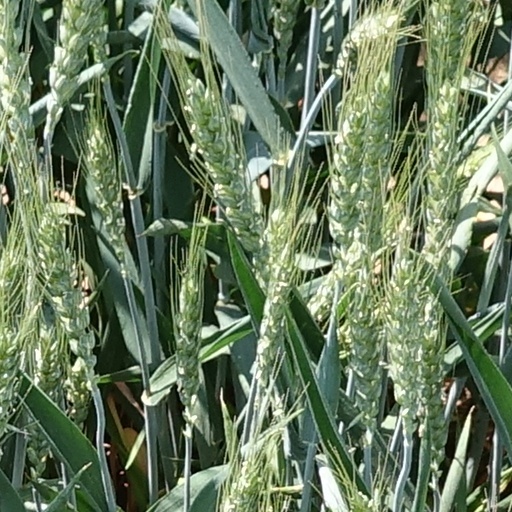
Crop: wheat